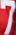
Number: 7